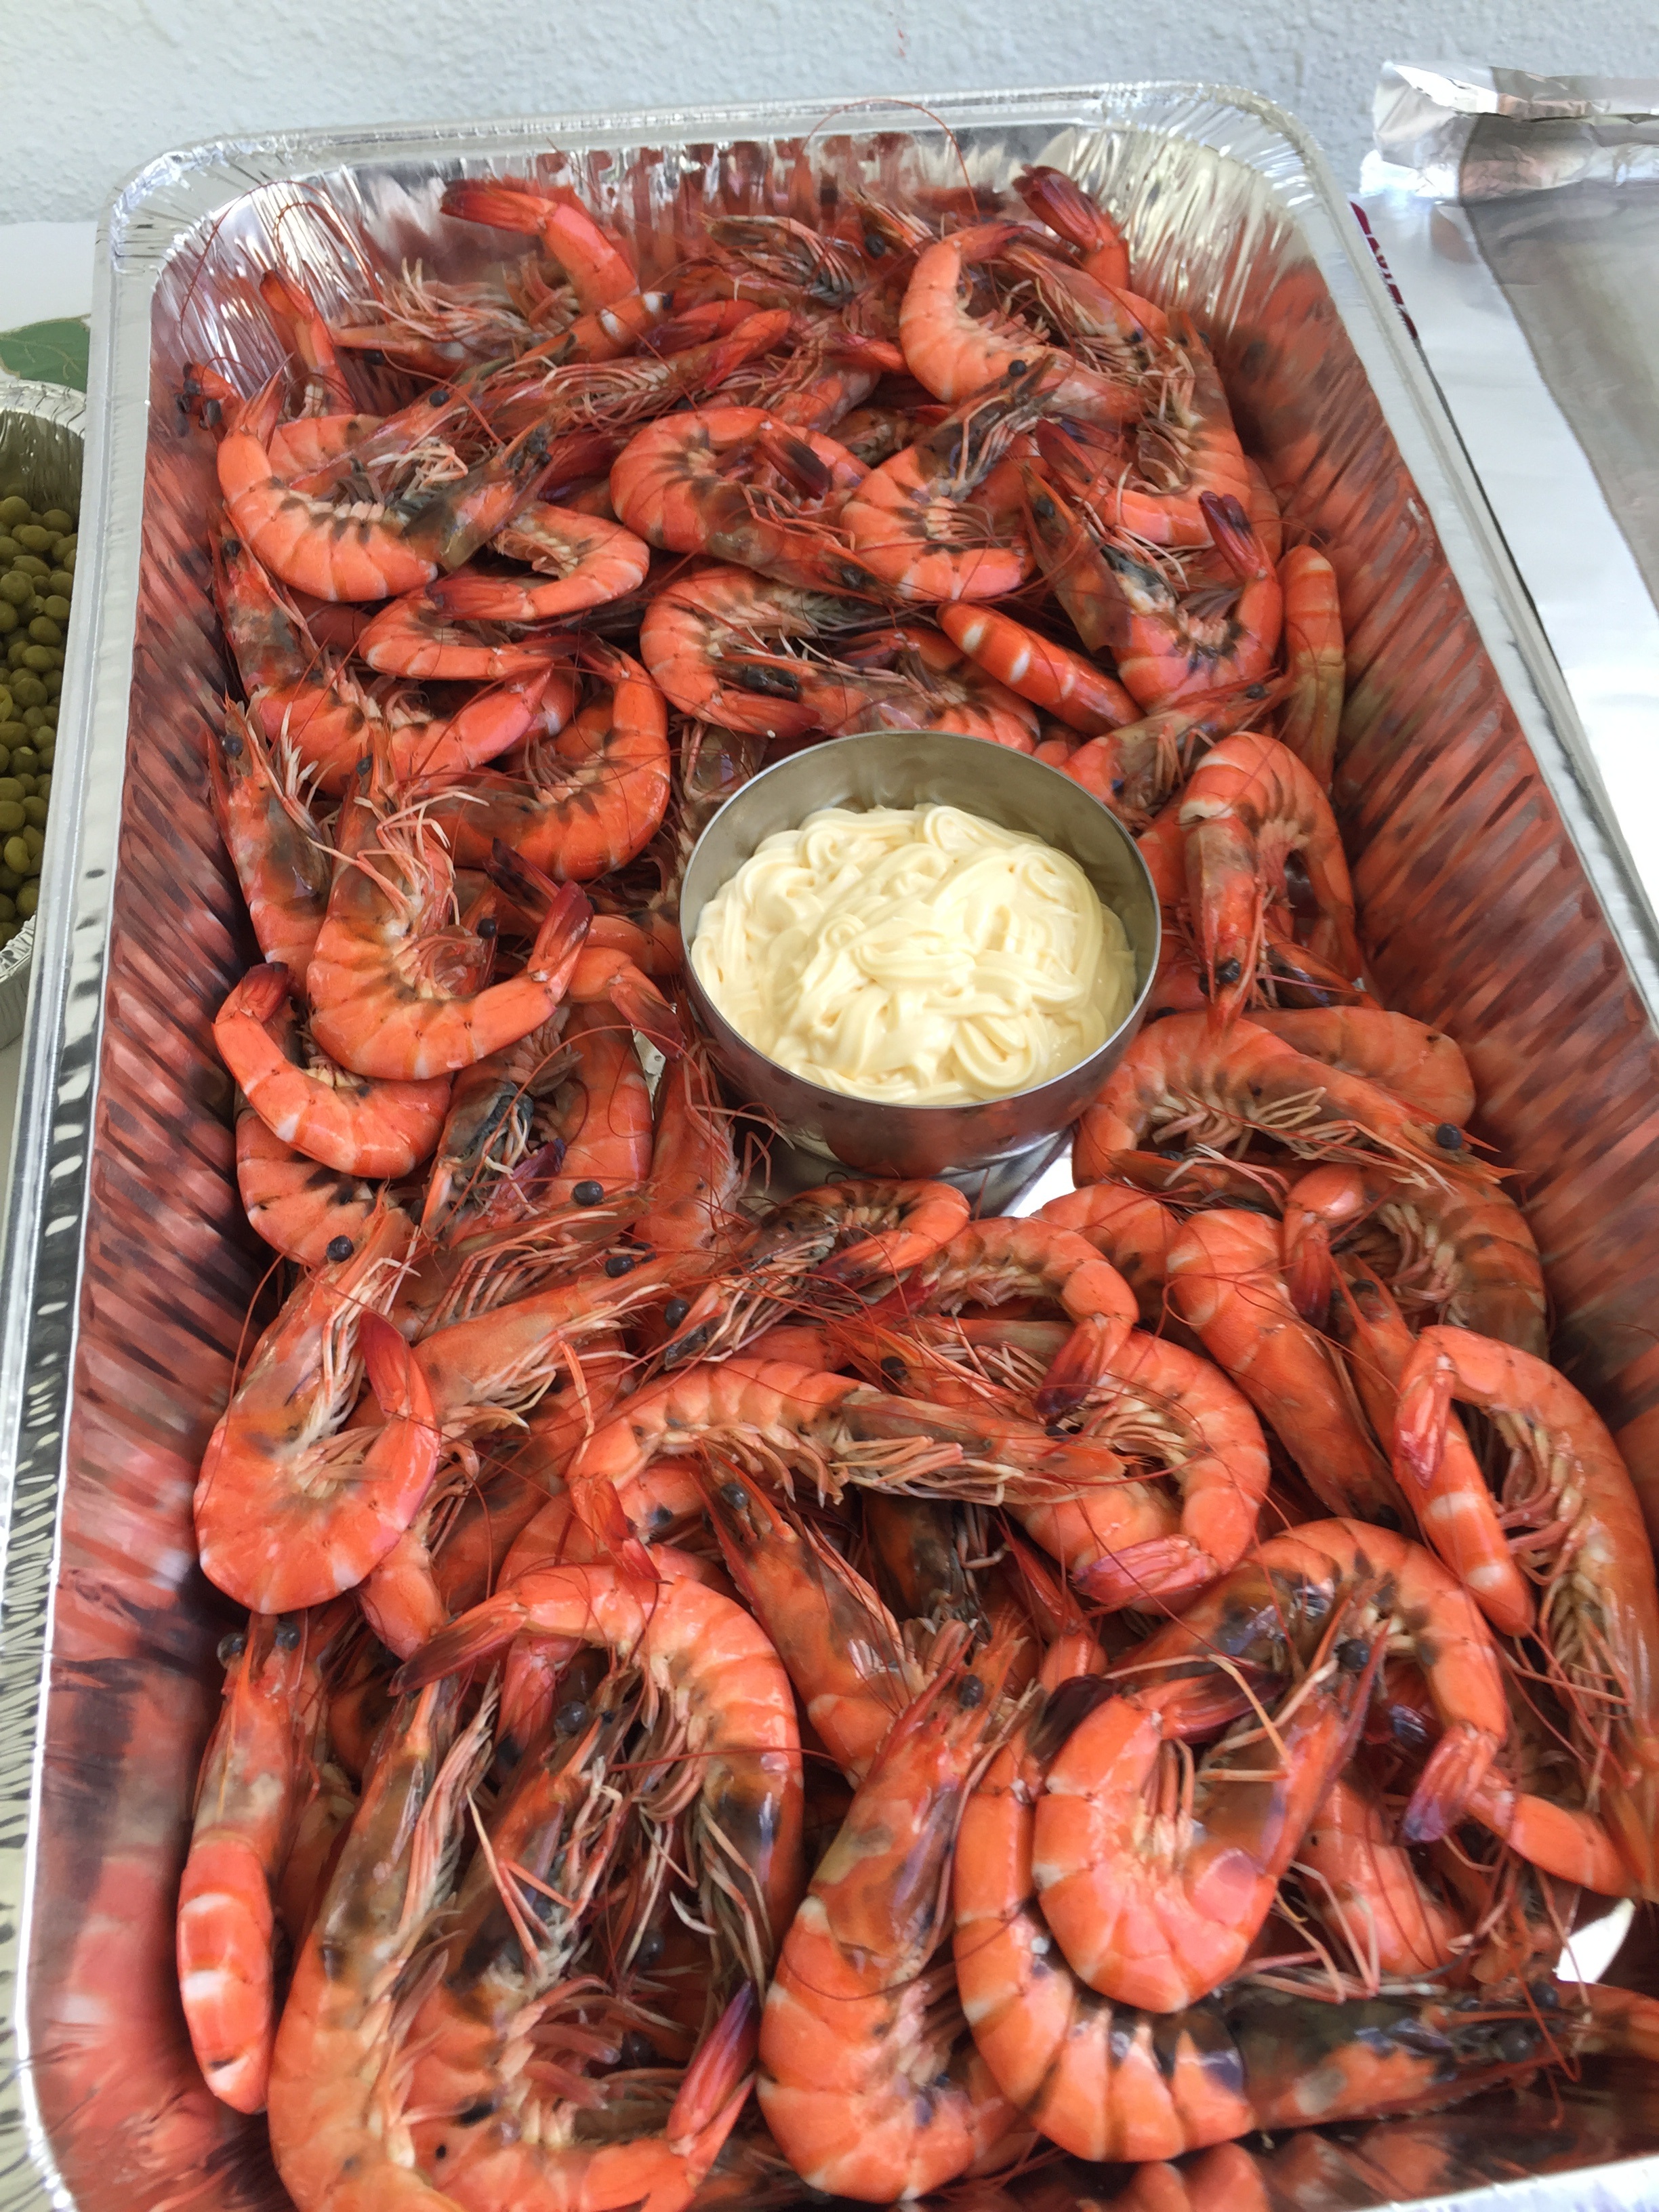
food, seafood, invertebrate, shrimp, crustacean, appetizer, decapoda, animal source foods, dungeness crab, american lobster, homarus, seafood boil, caridean shrimp, dendrobranchiata, crab boil, prawns with mayonnaise